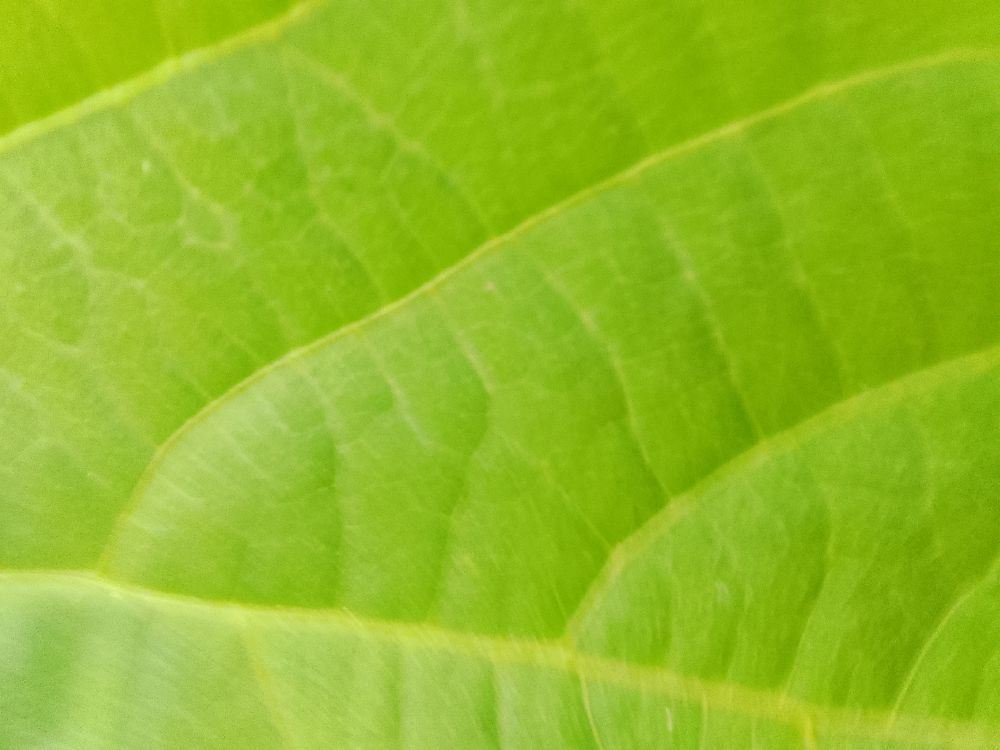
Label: healthy